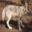
Label: wolf